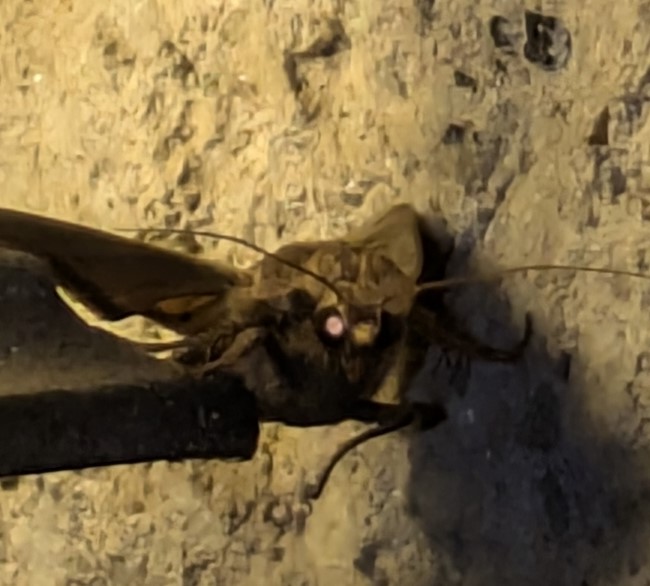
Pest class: cutworms